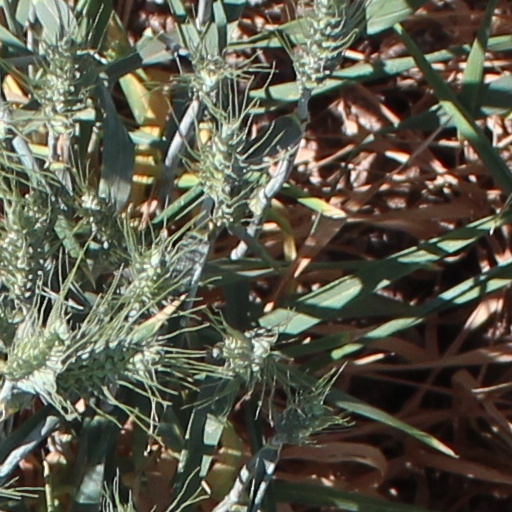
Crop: wheat